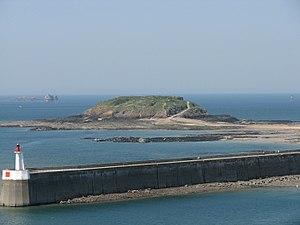
Le Grand Bé, Saint-Malo, vu de la Cité d'Aleth, La Conchée en arrière plan et la digue du Môle en premier plan
Le Grand Bé est une île inhabitée de Saint-Malo située à l'embouchure de la Rance, au pied des remparts de Saint-Malo. Elle devient presqu'île à marée basse et l'on peut ainsi y accéder à pied depuis la plage de Bon-Secours. Chateaubriand y est enterré.